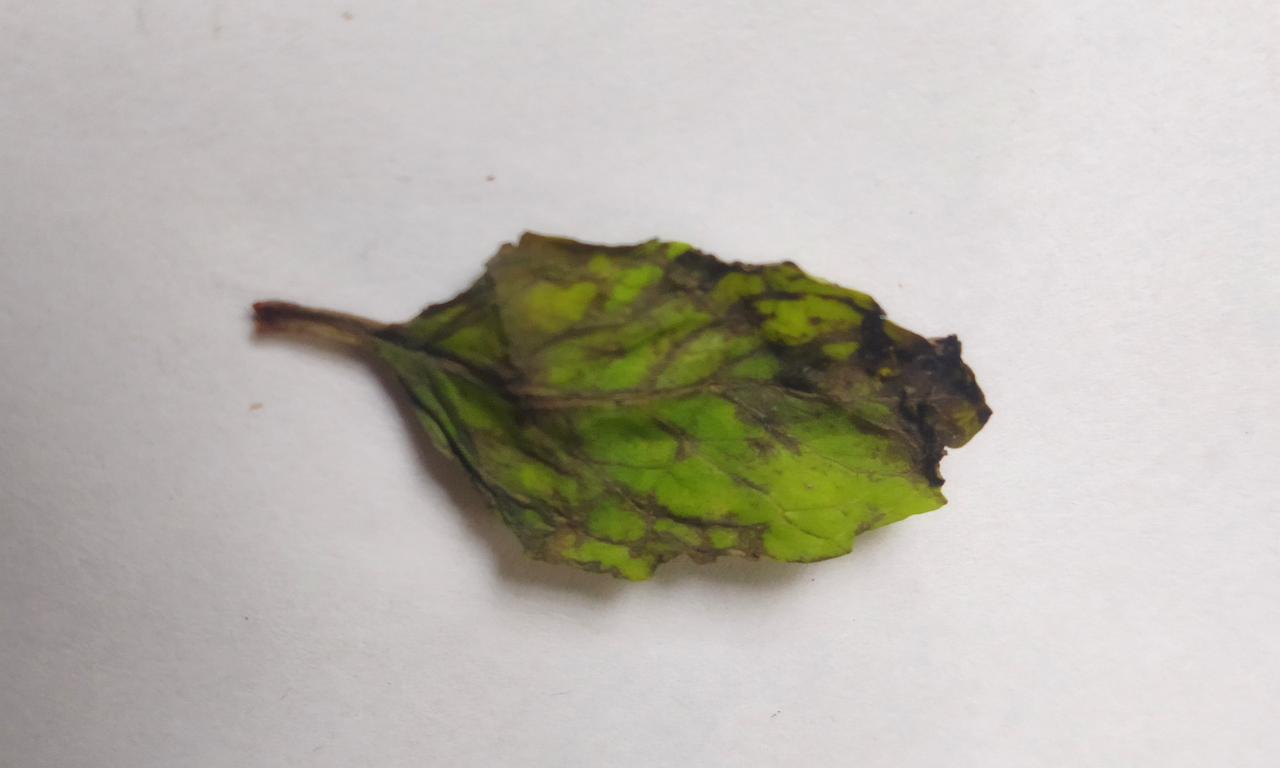
Label: Spoiled